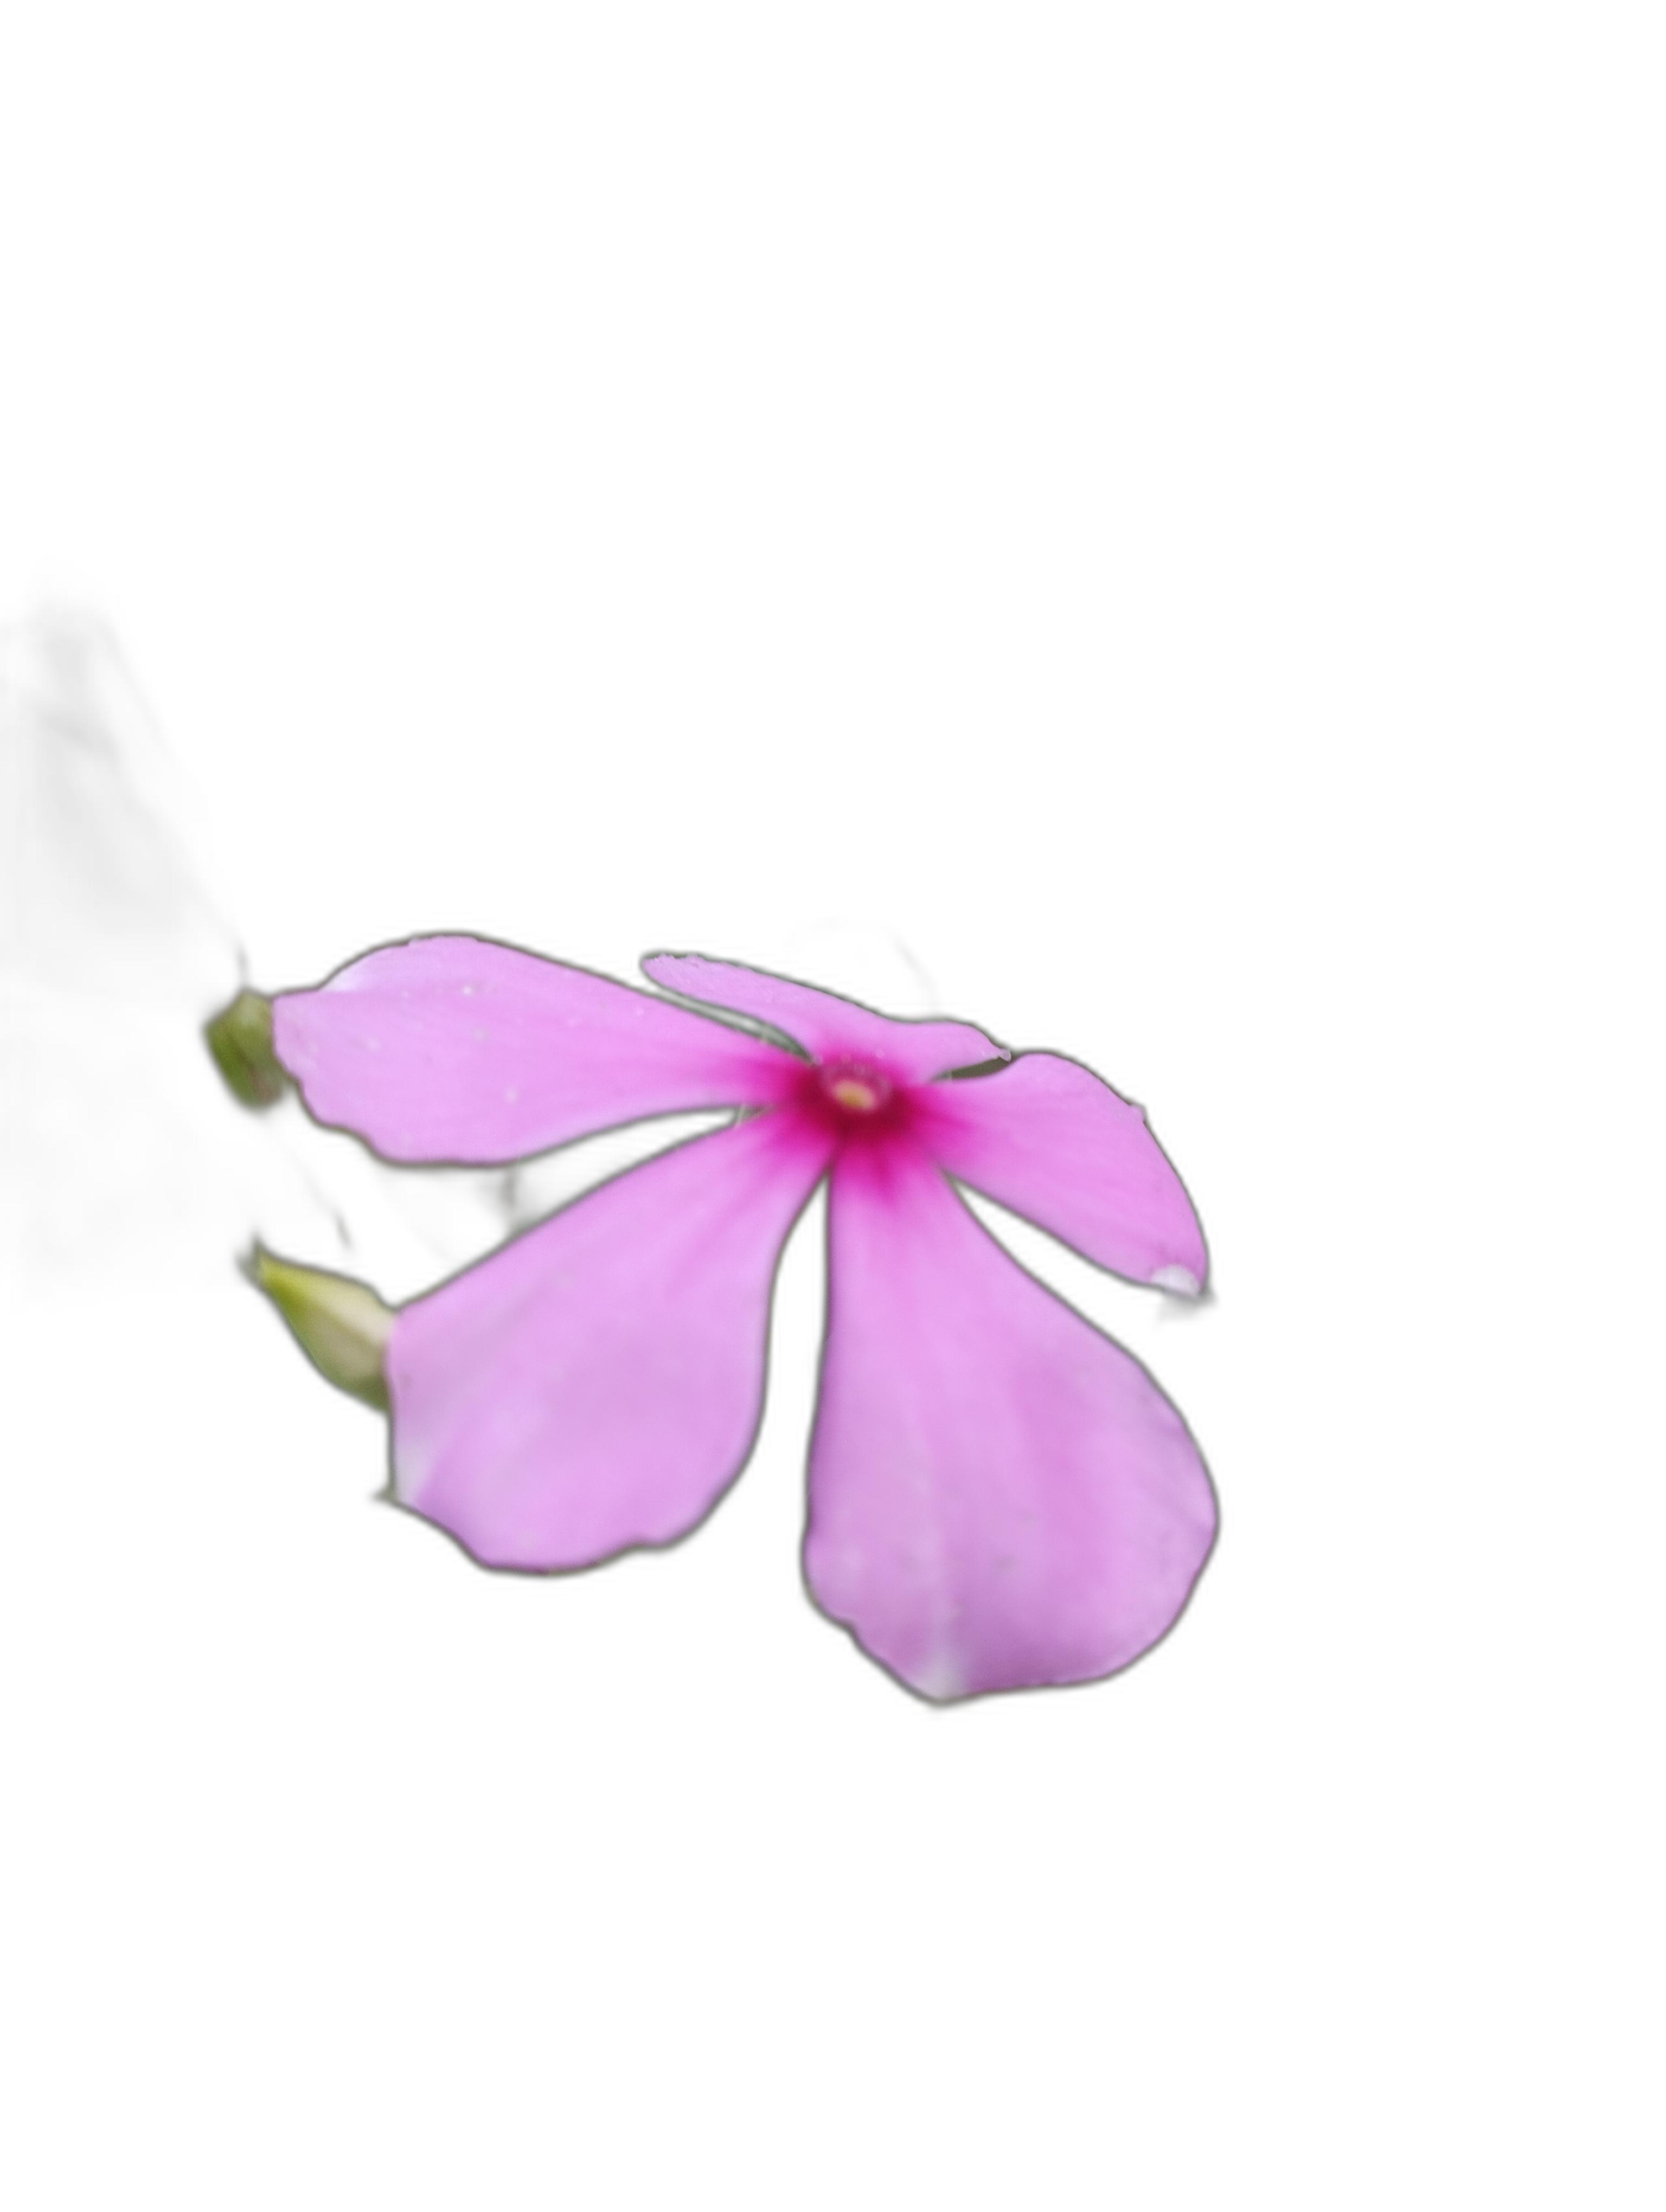
Label: Madagascar periwinkle